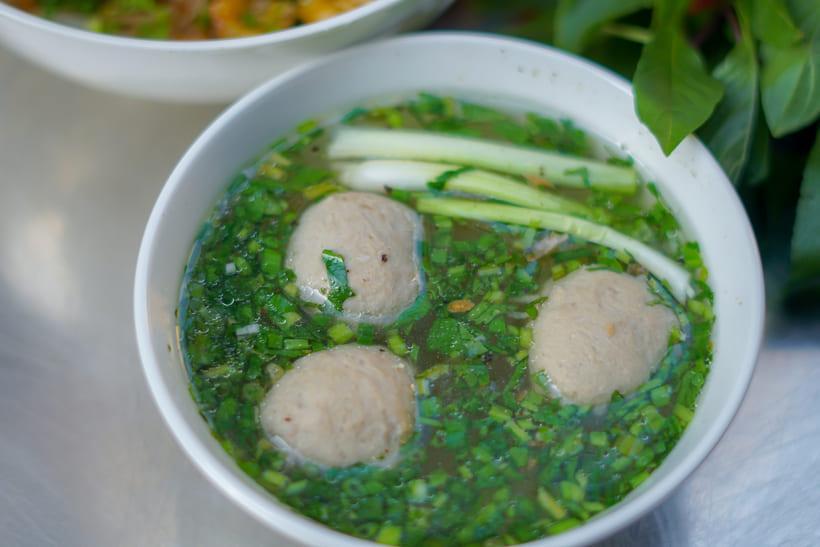
có một bát thức ăn xuất hiện ở trên bàn